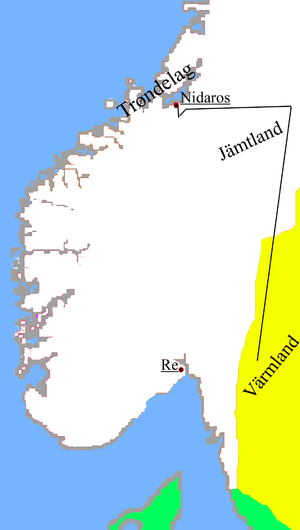
Sverre Sigurdsson, fils illégitime autoproclamé de Sigurd II de Norvège, roi de Norvège de 1184 à 1202.